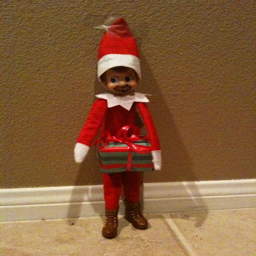
picture book is imitating person from skit , person !